Edwardian era

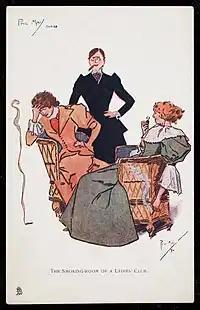
Oilette postcard with art by Phil May, published by Raphael Tuck & Sons,

After 1805 the dominance of Britain's Royal Navy was unchallenged; in the 1890s Germany decided to match it. Grand Admiral Alfred von Tirpitz (1849–1930) dominated German naval policy from 1897 until 1916. Before the German Empire formed in 1871, Prussia never had a real navy, nor did the other German states. Tirpitz turned a modest fleet into a world-class one that could threaten the British Royal Navy. The British responded with new technology typified by the Dreadnought. It made every other class of battleship obsolete and, supported by a global network of coaling stations and telegraph cables, enabled Britain to stay well ahead in naval affairs.